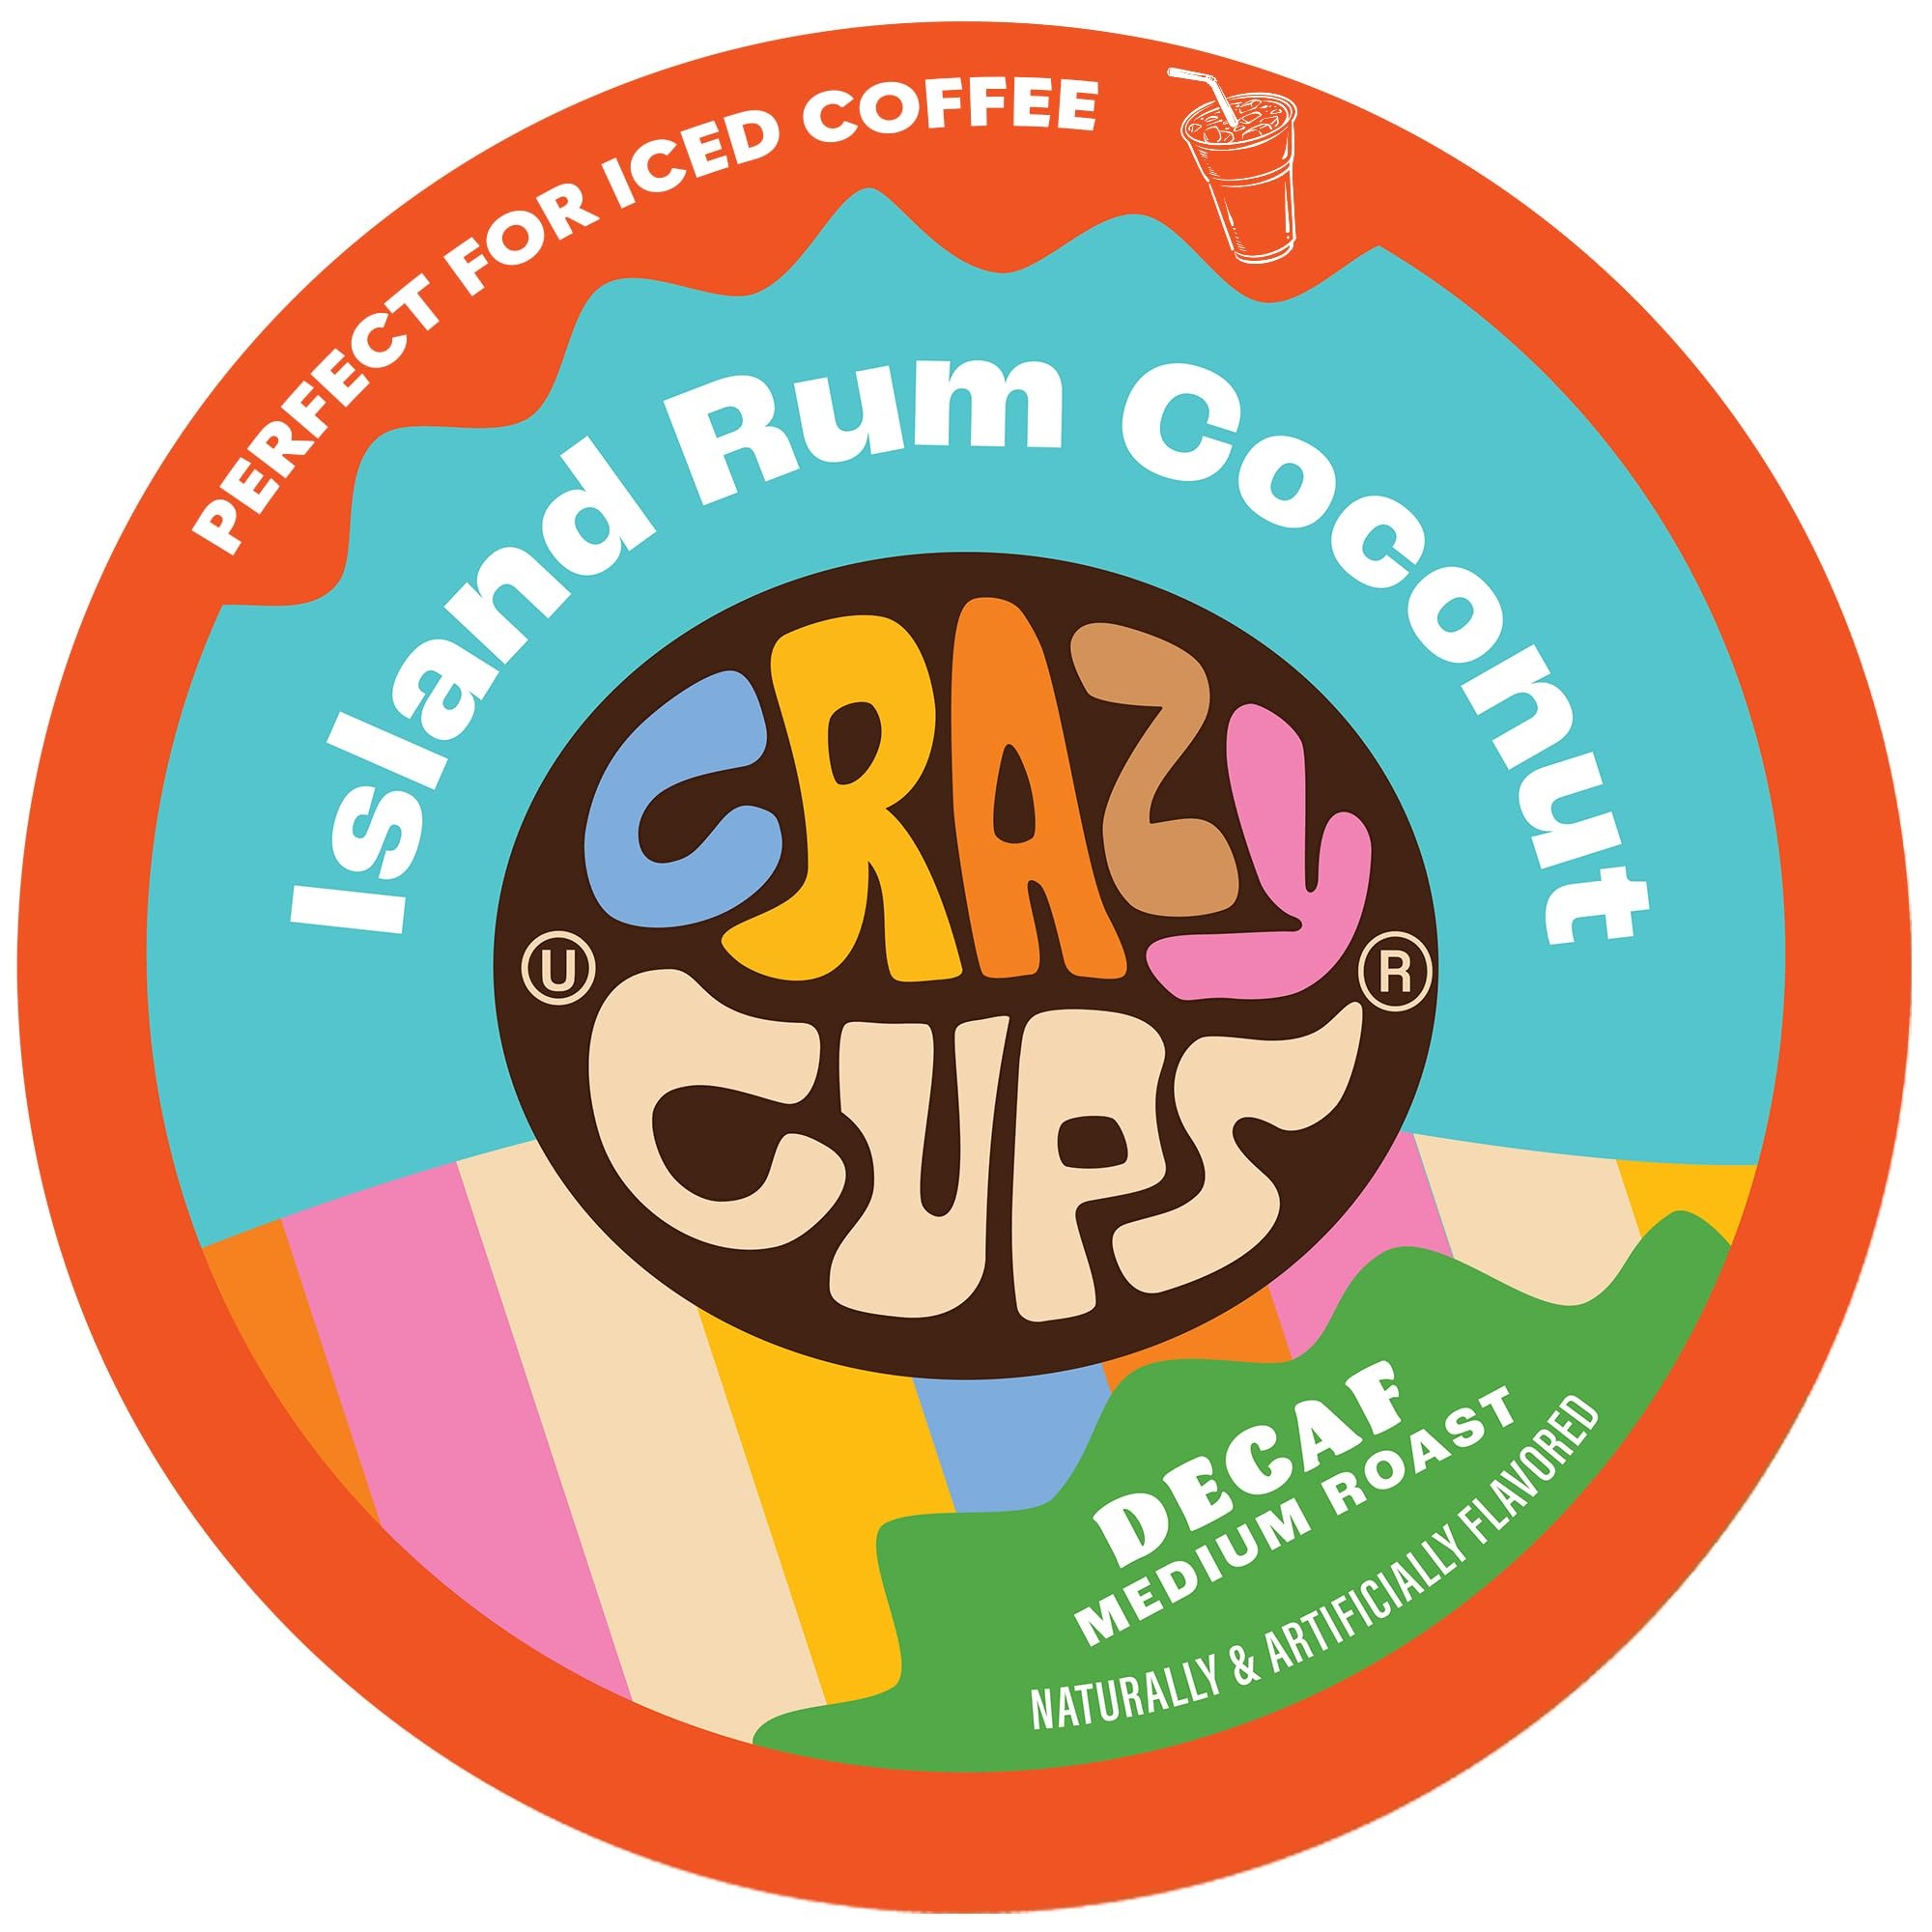
Item Name: Crazy Cup Decaf Flavored Coffee Pods, Decaffeinated Island Rum Coconut Single Serve Coffee Cups for K Cup Keurig Machines, Brew Hot or Iced, 22 Count
Bullet Point 1: TROPICAL PARADISE WITH CRAZY CUPS: Immerse in the tropical ecstasy of our Decaf Island Coconut Rum flavored coffee pods. Each sip carries the fusion of creamy coconut and smooth rum paired with our rich, medium-roast coffee.
Bullet Point 2: MORE IN EVERY SIP: Our Island Coconut Rum decaf coffee pods contain 30% more coffee than average kcups, offering an exceptional balance of tropical sweetness and rich coffee notes. Perfect for a refreshing iced coffee or a cozy hot brew.
Bullet Point 3: ECO-FRIENDLY: Crazy Cups coffee pods are packaged in recyclable capsules. Our decaf coffee pods are flavored with natural ingredients are made with 100% Arabica beans. Rest assured, you’ll enjoy coconut rum flavored coffee while doing right by nature
Bullet Point 4: QUALITY INGREDIENTS, GUILTLESS INDULGENCE: Our decaf coffee capsules are gluten and lactose-free, vegan, kosher, and keto-friendly. Enjoy this tropical coffee blend without any guilt and dive into the taste of an island getaway!
Bullet Point 5: COFFEE PODS FOR KEURIG: Our premium coffee pods & other single serve coffee blends are compatible with coffee machines that brew rum coffee k cups including the Keurig 2.0 brewer. Kcups is a registered trademark of Keurig. Not affiliated with Keurig
Value: 22.0
Unit: Count

Price: 18.49